Tudor Revival architecture

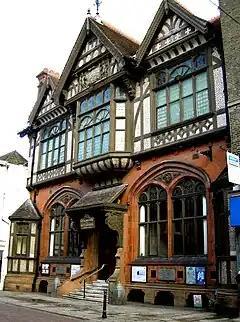
Half-timbering, Gothic Revival tracery and Jacobean carved porch brackets combine in the Tudor Revival Beaney Institute, Canterbury, built in 1899

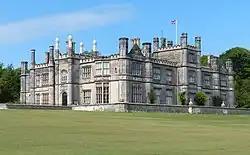
Dalmeny House near Edinburgh, 1817, by William Wilkins

Tudor Revival architecture, also known as mock Tudor in the UK, first manifested in domestic architecture in the United Kingdom in the latter half of the 19th century. Based on revival of aspects that were perceived as Tudor architecture, in reality it usually took the style of English vernacular architecture of the Middle Ages that had survived into the Tudor period.